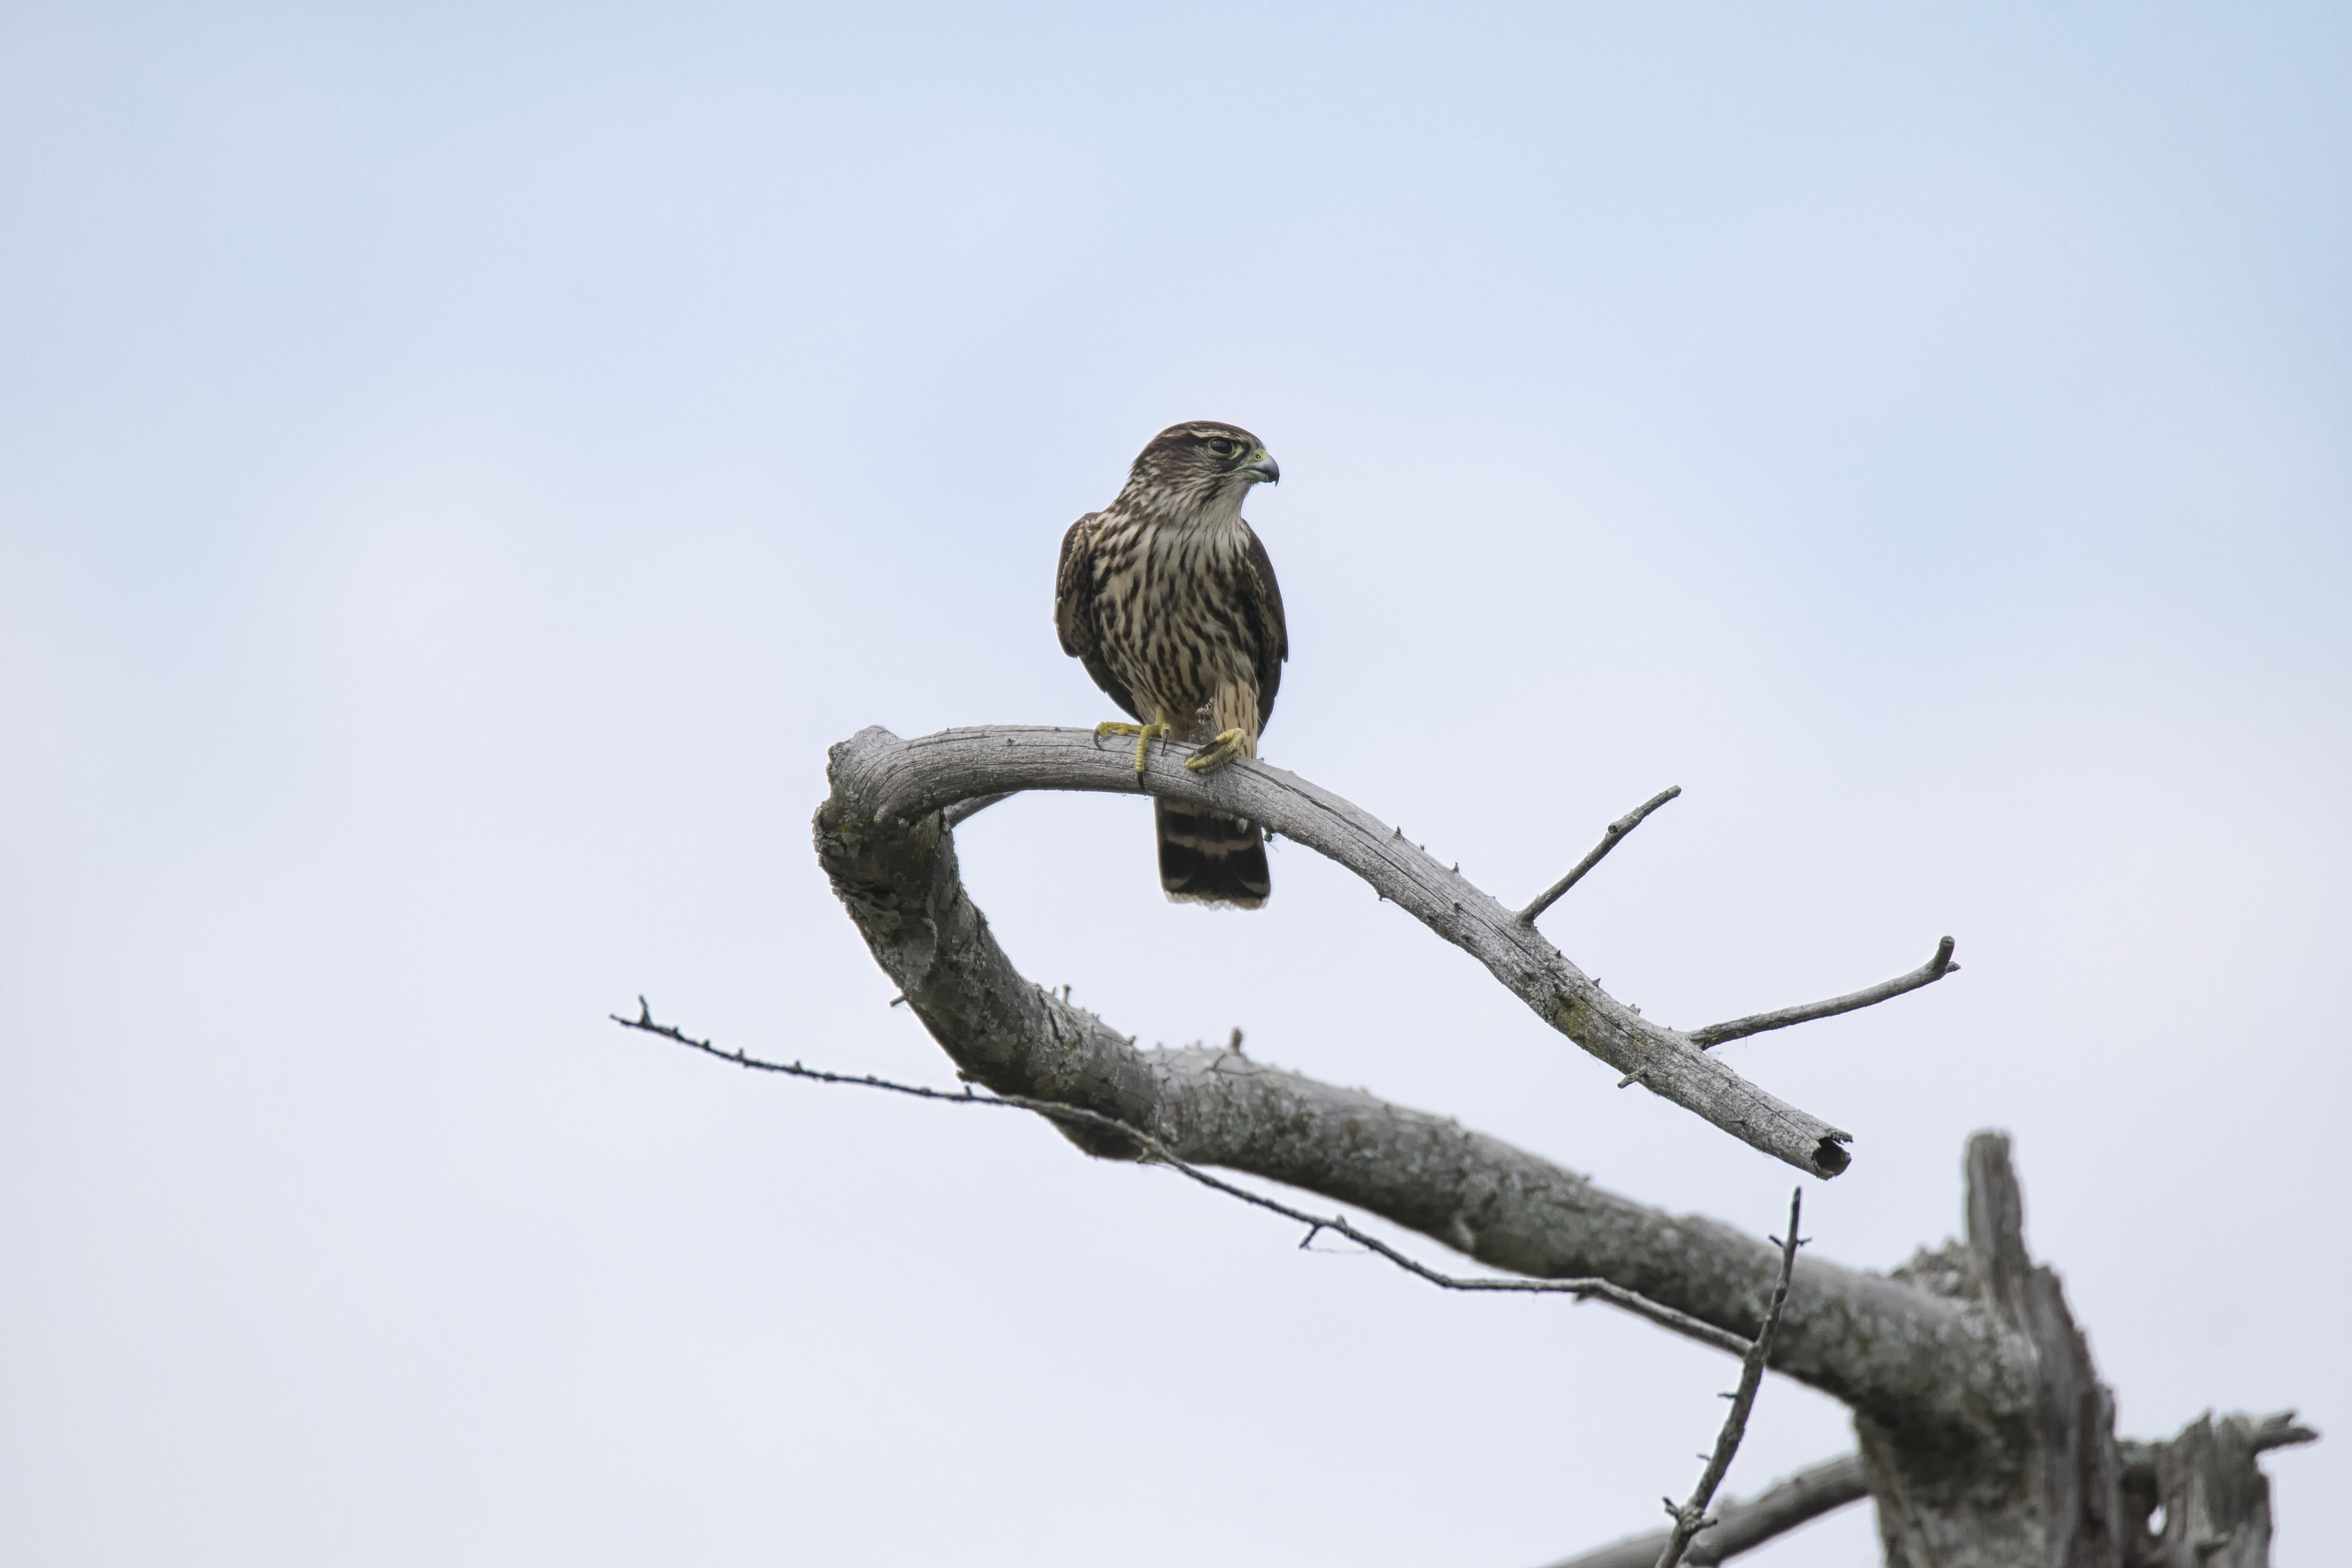
branch, bird, wing, beak, eagle, hawk, fauna, bird of prey, bald eagle, canada, vertebrate, quebec, falcon, buzzard, sherbrooke, oiseau, faucon, merillon, merlin, perching bird, accipitriformes